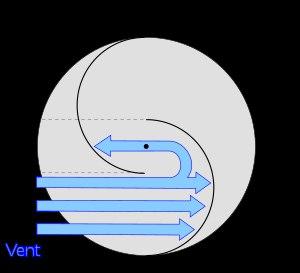
Le rotor de Savonius est une éolienne à axe vertical inventée par l'ingénieur finlandais Sigurd Savonius en 1924 et brevetée en 1929.